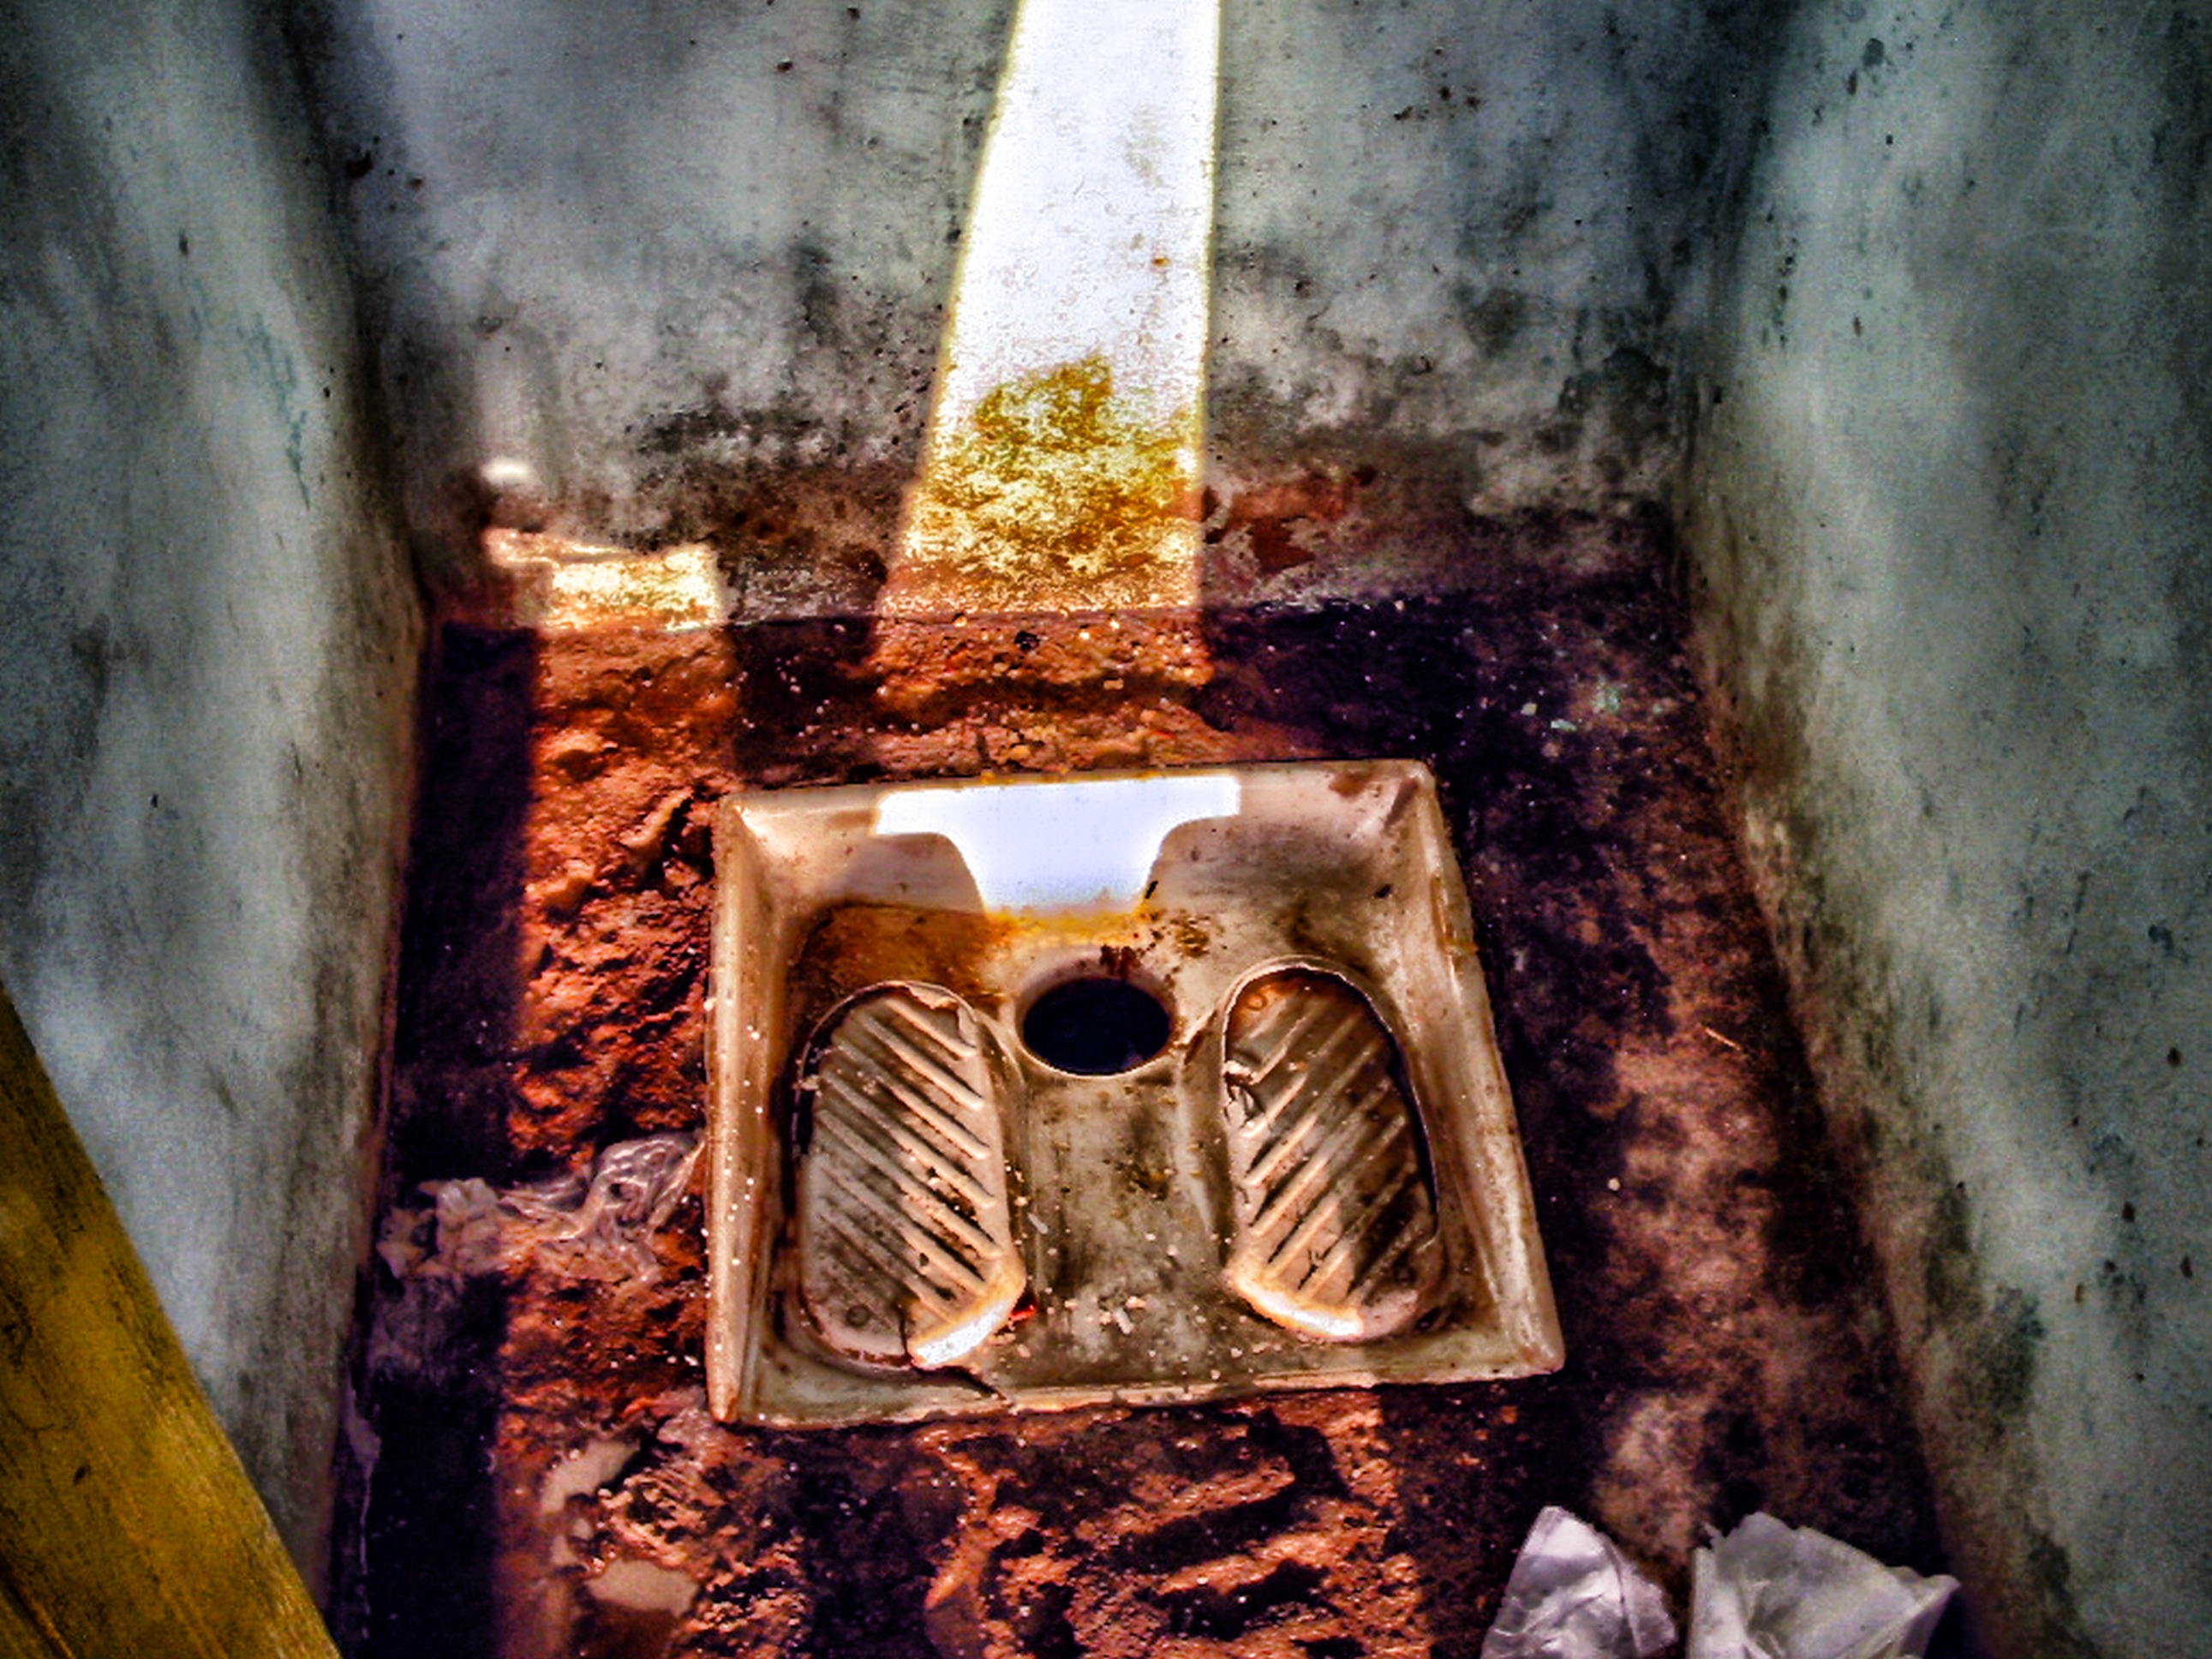
hole, color, toilet, dirty, temple, wc, photograph, image, tunisia, loo, ancient history, the republic of tunisia